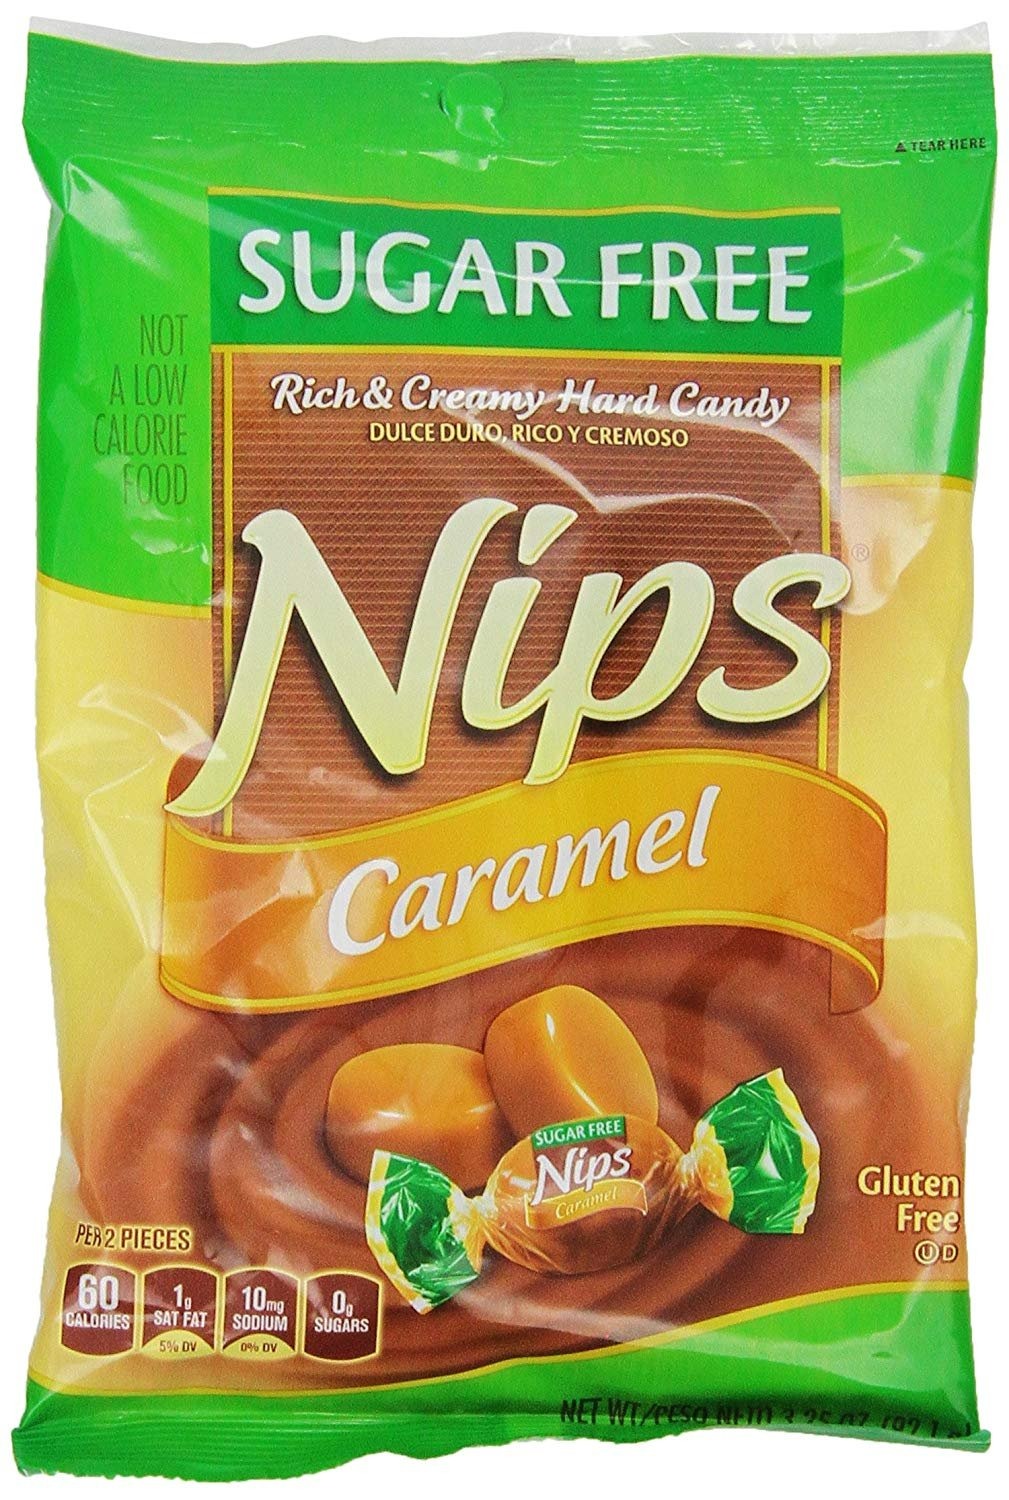
Item Name: Nips Sugar Free Caramel Candy, 3.25-ounce Bags (Pack of 3)
Bullet Point 1: Sugar Free Candy: Contains no sugar for a healthier option
Bullet Point 2: Caramel Flavor: Sweet caramel taste that everyone loves
Bullet Point 3: Hard Candy Candy: Long-lasting chewy candy that melts in your mouth
Bullet Point 4: Birthday Gift: Perfect for birthdays, parties, and celebrations
Bullet Point 5: Nips Brand: Trusted candy brand with over 50 years of experience
Value: 9.75
Unit: Ounce

Price: 1.92